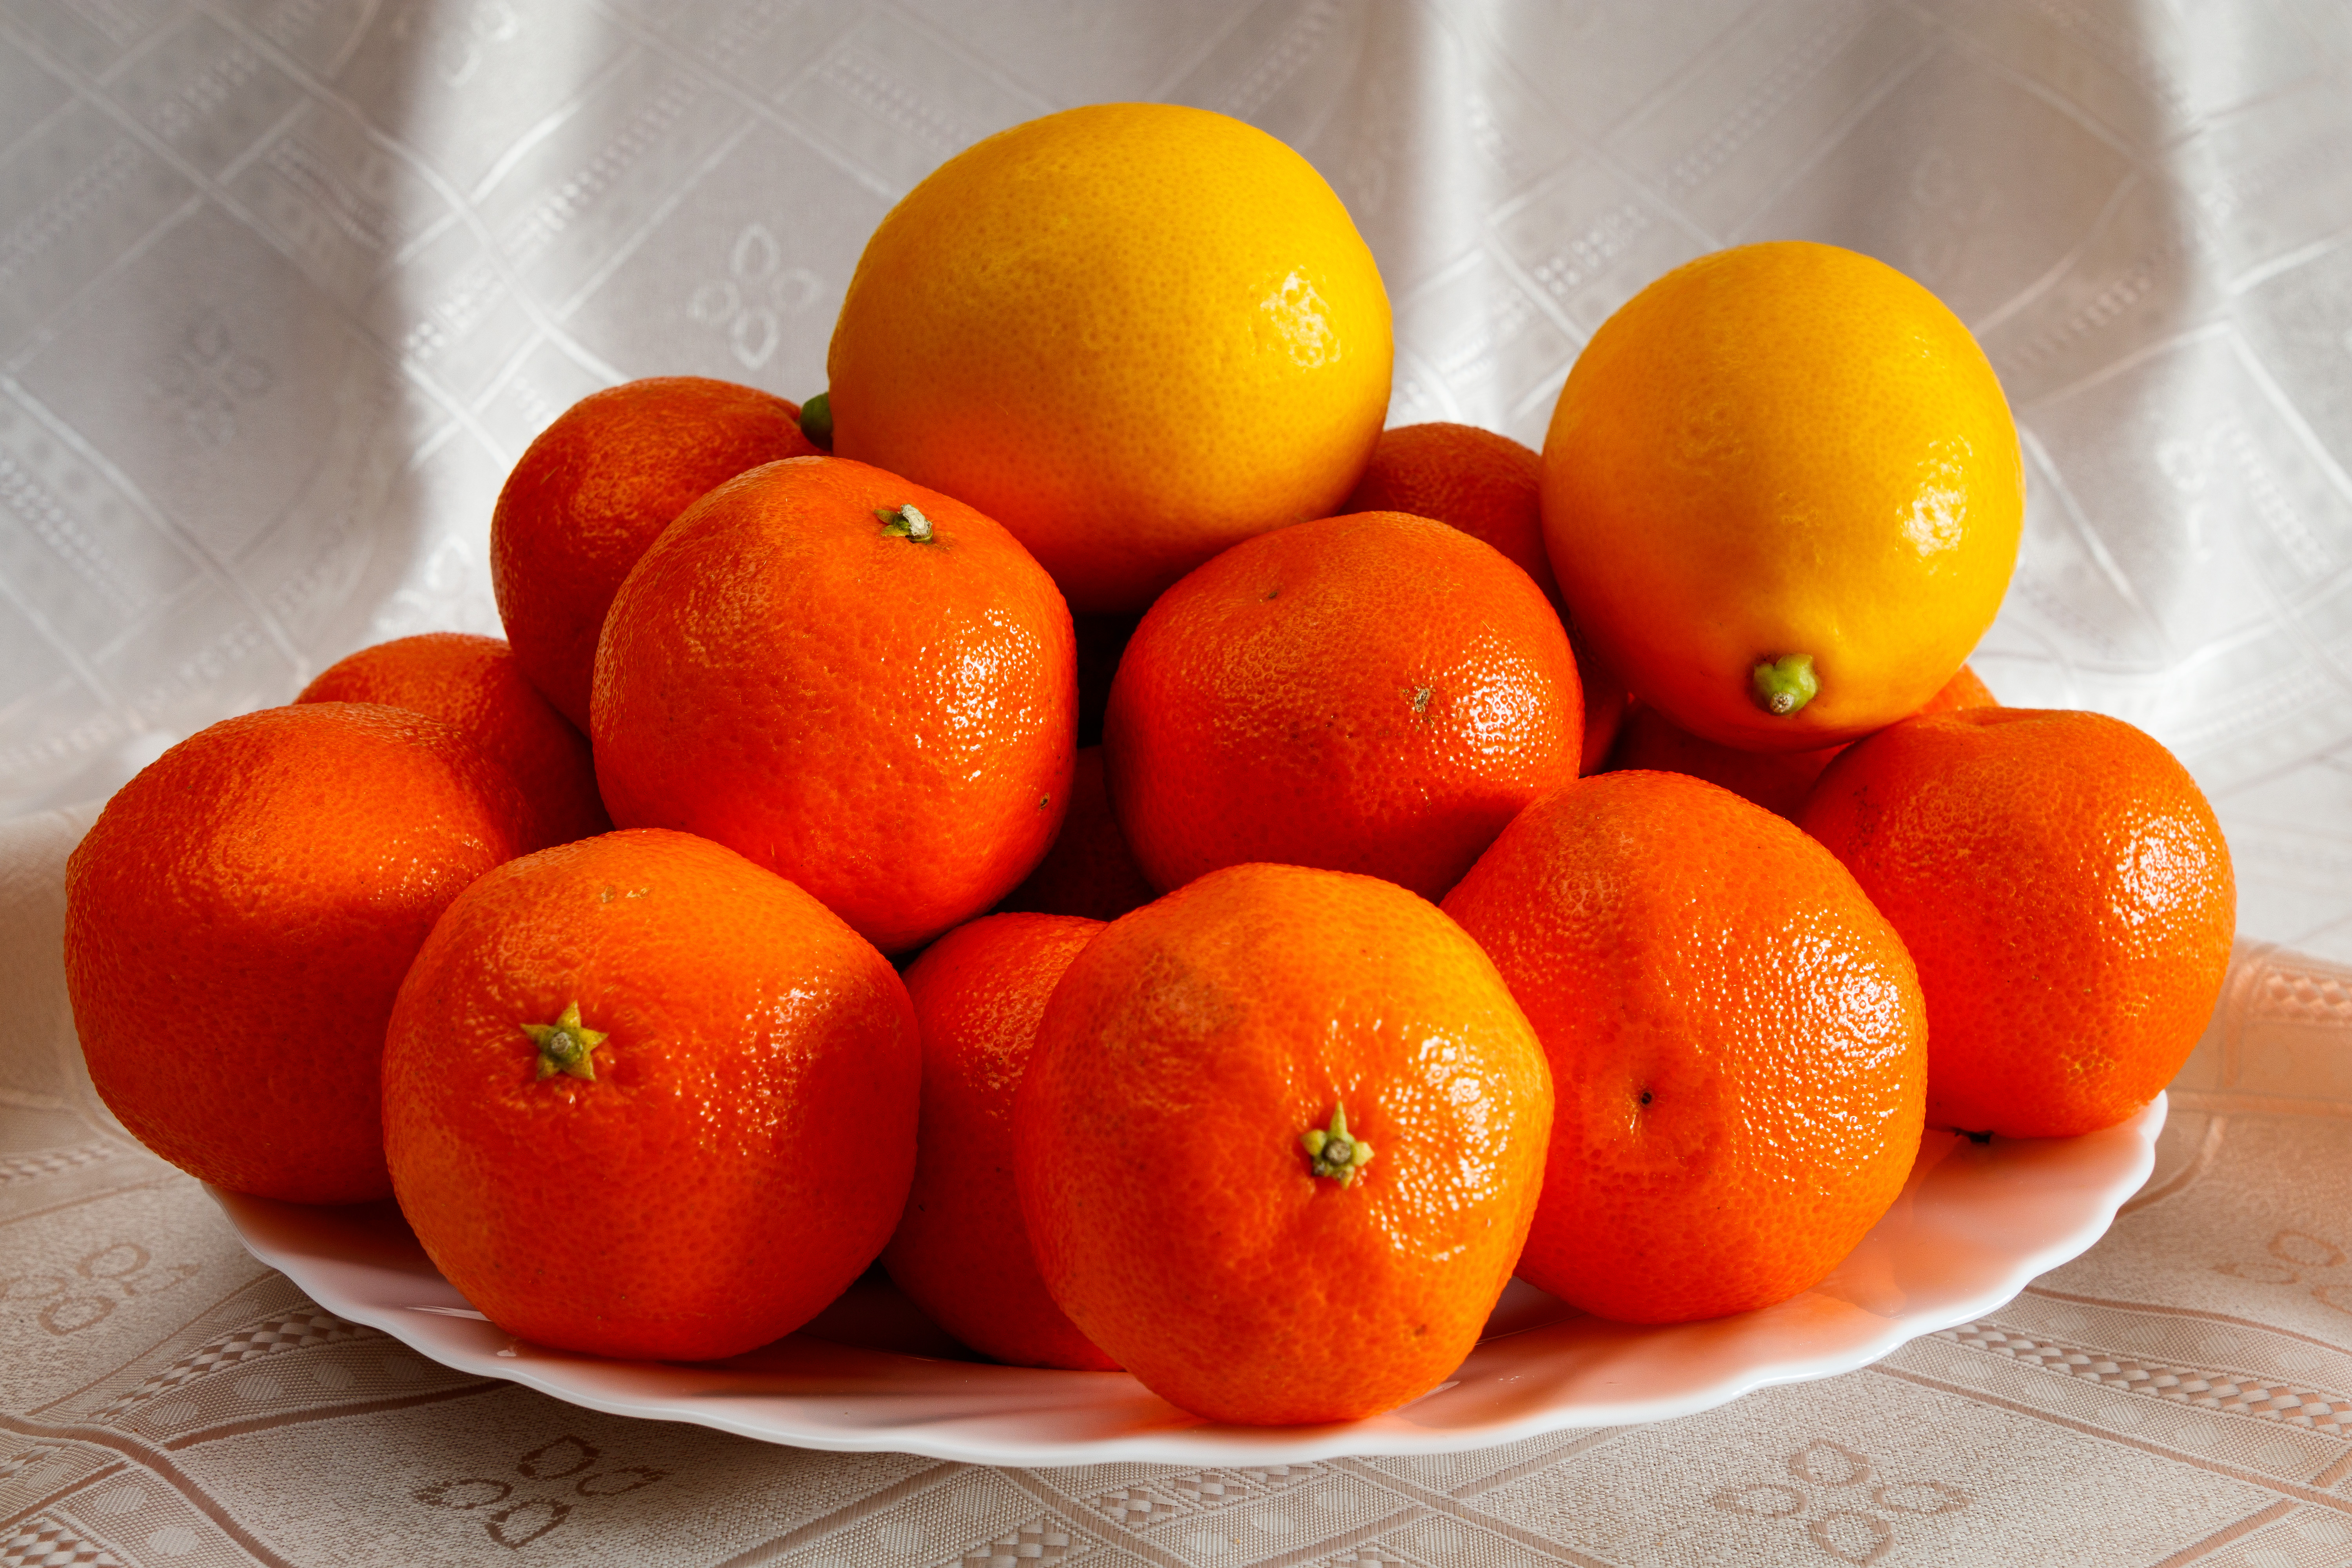
tangerines, lemons, fruit, food, nutrition, healthy, vitamins, fresh, delicious, colorful, smell, cuisine, background, orange, citrus, produce, natural foods, ingredient, tangerine, grapefruit, bitter orange, mandarin orange, still life photography, valencia orange, rangpur, clementine, peach, vegetarian food, superfood, whole food, calamondin, accessory fruit, seedless fruit, local food, tangelo